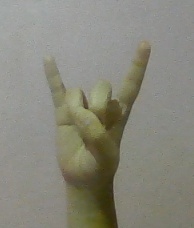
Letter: la